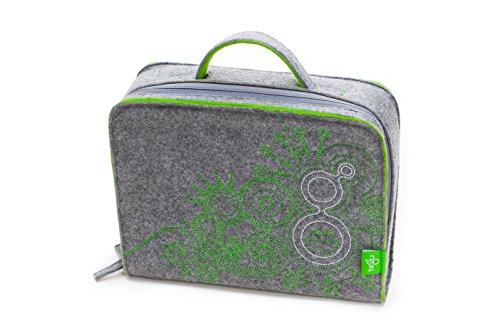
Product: Tegu Travel Tote
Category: Clothing, Shoes & Jewelry | Luggage & Travel Gear | Luggage
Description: With the Travel Tote, your Tegu blocks can travel with you in style.
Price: $13.15
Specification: ProductDimensions:11x3.5x8.5inches|ItemWeight:11.4ounces|ShippingWeight:1.06pounds(Viewshippingratesandpolicies)|DomesticShipping:ItemcanbeshippedwithinU.S.|InternationalShipping:ThisitemcanbeshippedtoselectcountriesoutsideoftheU.S.LearnMore|ShippingAdvisory:Thisitemmustbeshippedseparatelyfromotheritemsinyourorder.Additionalshippingchargeswillnotapply.|ASIN:B00820MS3W|Itemmodelnumber:A-13-014|Manufacturerrecommendedage:12monthsandup